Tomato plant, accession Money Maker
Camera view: tilt-top (135 deg); turntable rotation: 300 degrees
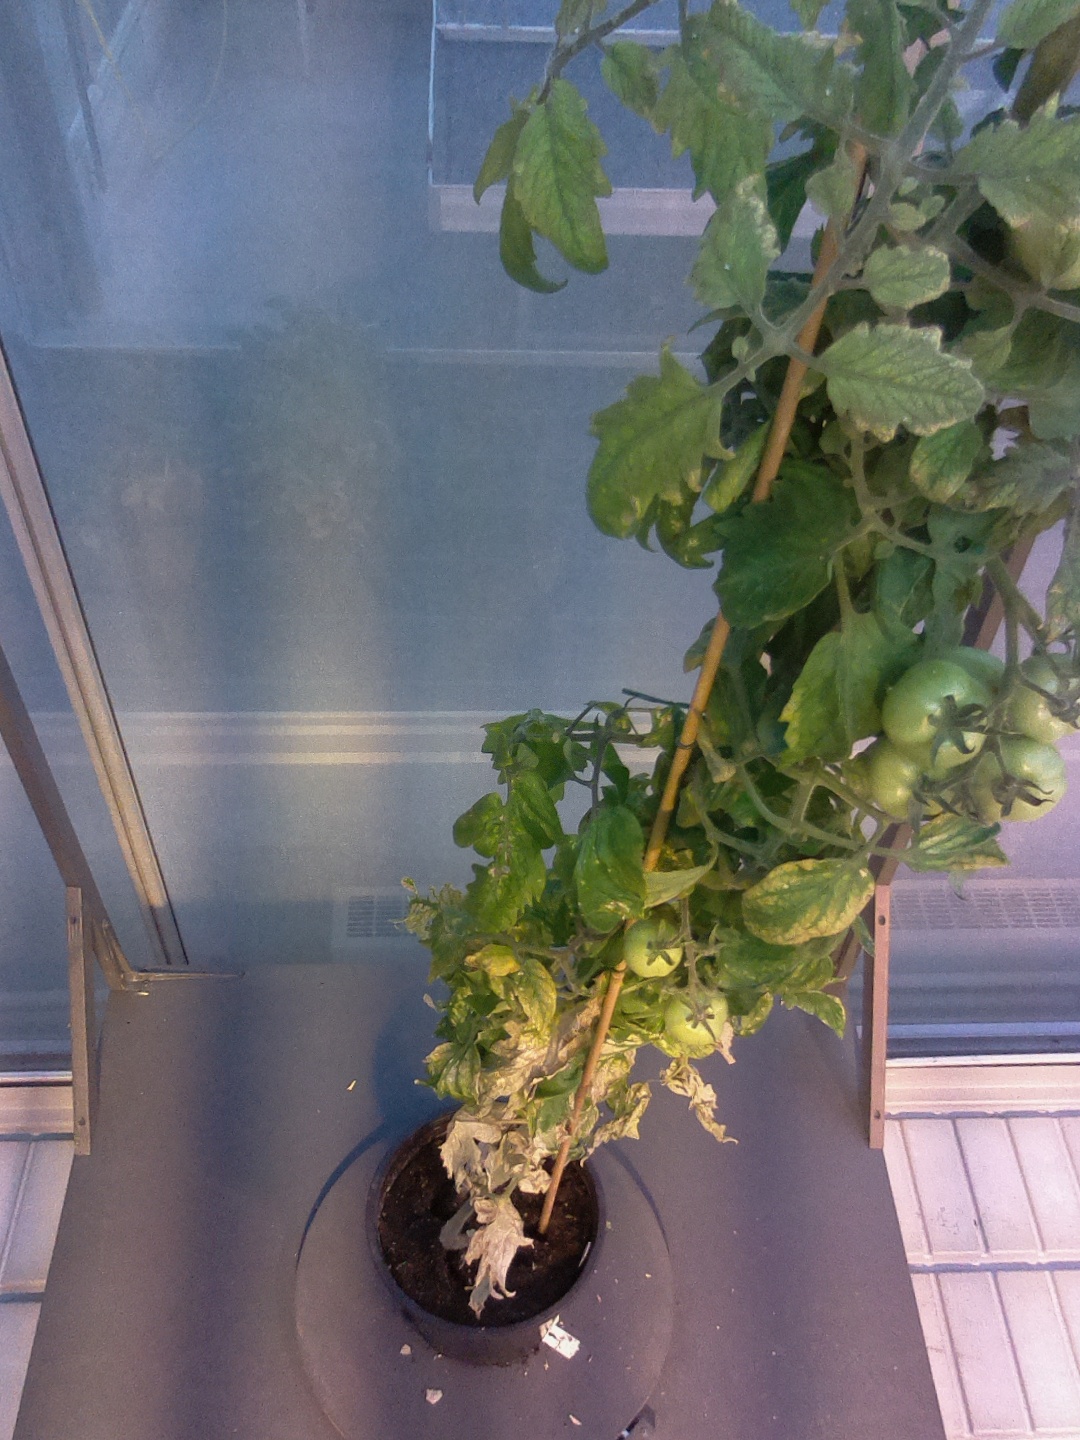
BBCH growth stage 79: 90% -100% of final fruit size